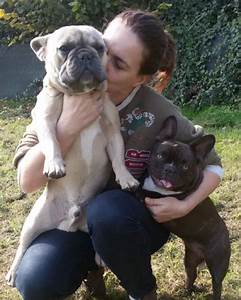
Label: dog